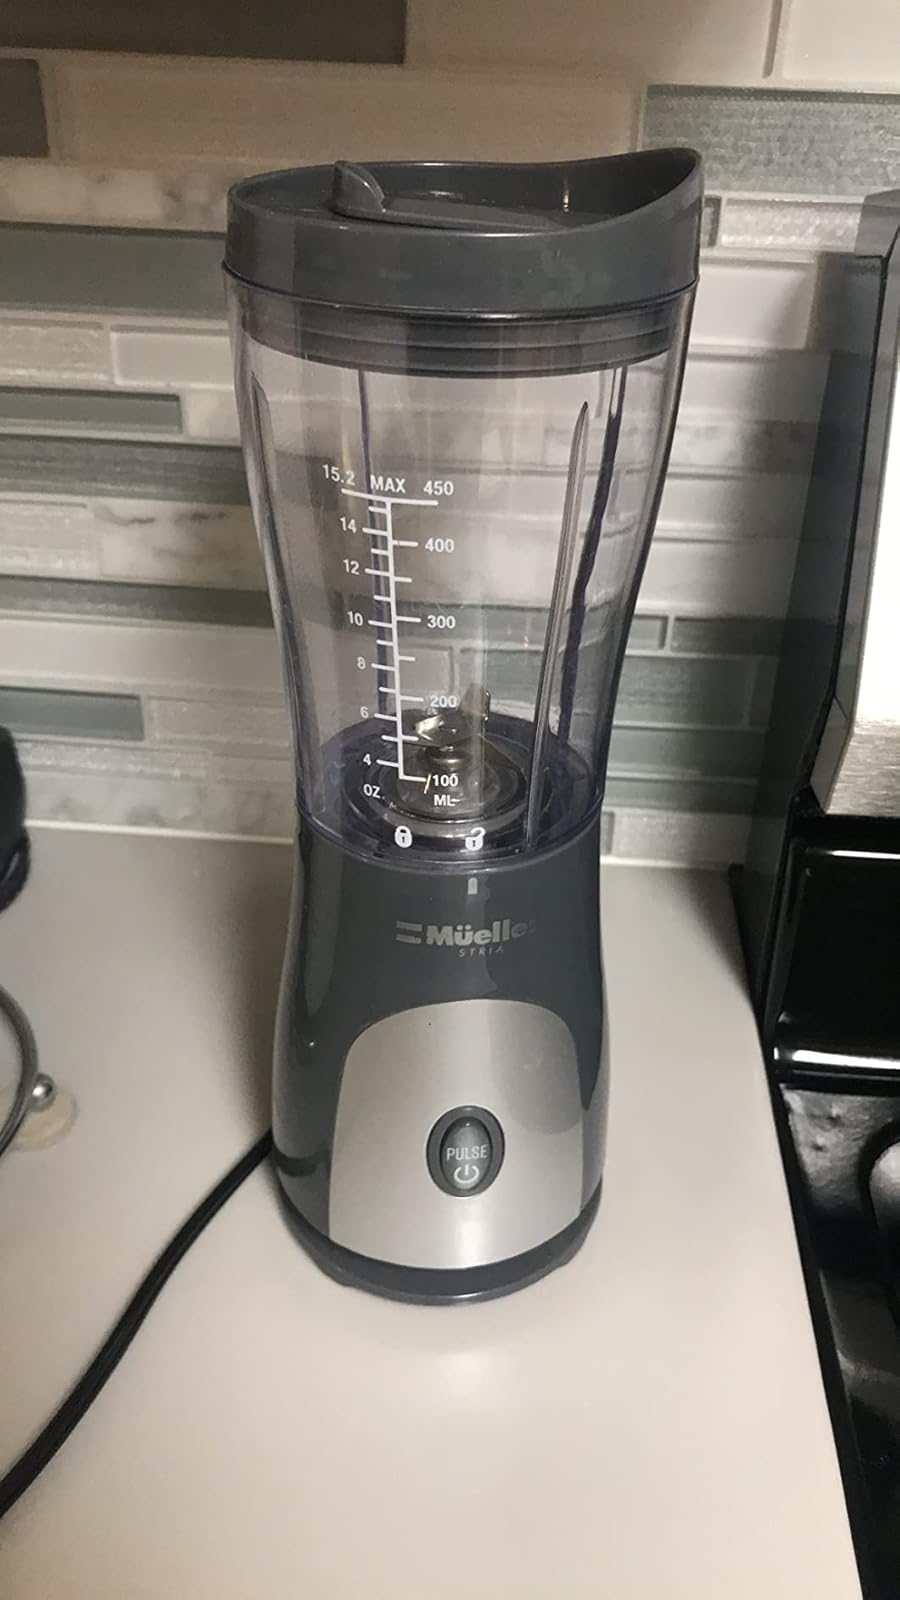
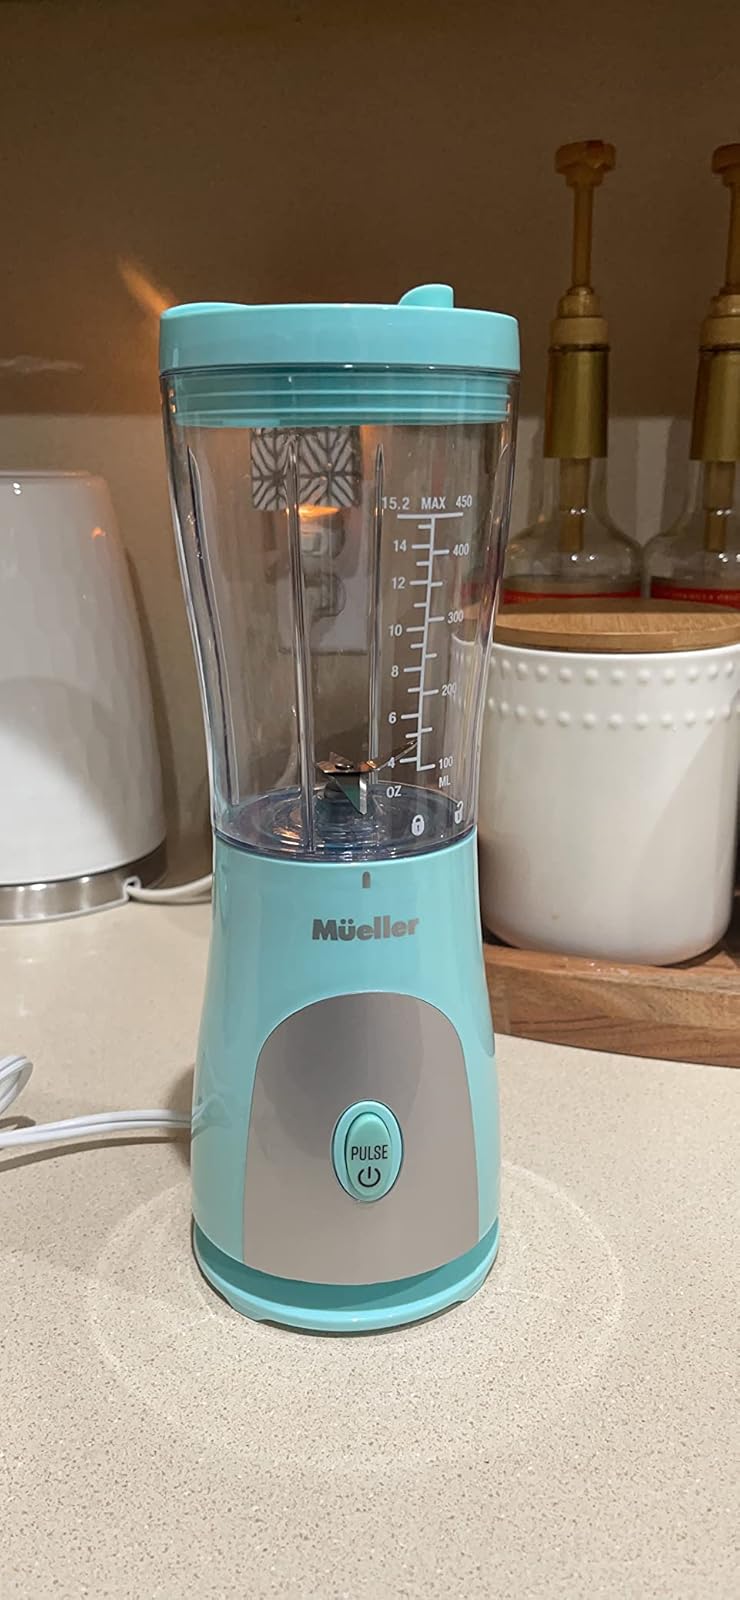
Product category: items_blender
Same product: no